Albania–Czech Republic relations

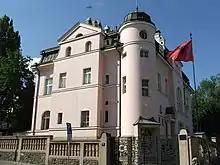
Albanian Embassy in Prague

Albania and the Czech Republic established diplomatic relations on July 5, 1922. Albania has an embassy in Prague and the Czech Republic has an embassy in Tirana. Both countries are members of OSCE and NATO.